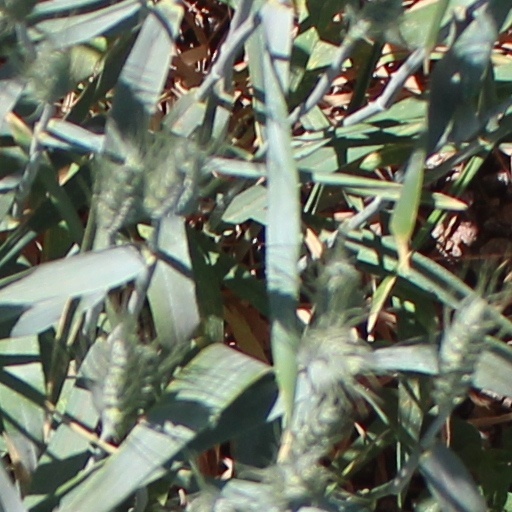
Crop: wheat